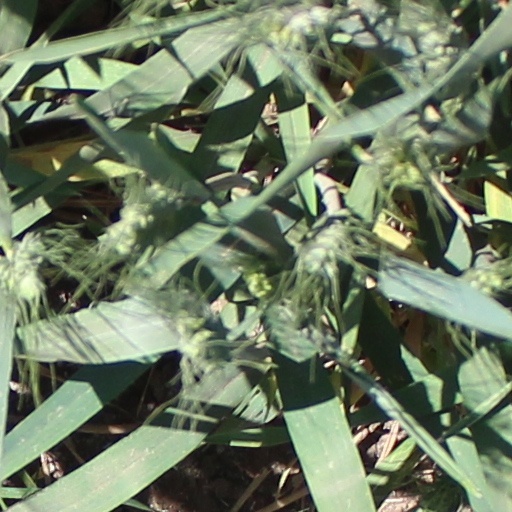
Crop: wheat